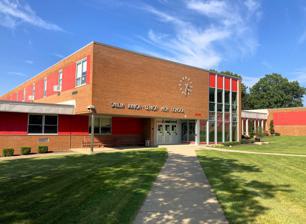
Building: Salem High School (Ohio)
Country: United States of America
Year built: 1959
Public, coeducational high school in Salem, Ohio, United States Salem High School Address 1200 East 6th Street Salem , Ohio 44460 United States Coordinates 40°54′25″N 80°50′41″W / 40.90694°N 80.84472°W / 40.90694; -80.84472 Information Type Public , coeducational high school Established 1860 School district Salem City School District Superintendent Sean Kirkland CEEB code 364560 Principal Todd McLaughlin Teaching staff 35.00 (FTE) Grades 9 – 12 Enrollment 638 (2022-2023) Student to teacher ratio 18.23 Campus type Fringe town Color(s) Red and black Slogan Love those Quakers Fight song Quaker Pride Athletics conference Eastern Buckeye Conference Nickname Quakers Team name Quakers Rival West Branch High School Newspaper The Quaker Yearbook Quaker Annual Website salemquakers .k12 .oh .us /highschool / Salem High School is a public high school in Salem, Ohio , United States.  It is the only high school in the Salem City School District . The school's athletic teams compete as the Salem Quakers in the Ohio High School Athletic Association as a member of the Eastern Buckeye Conference . Since 2006, the building has also housed Salem Junior High School for grades 7 and 8, though it is administered separately from the high school. Academics According to the National Center for Education Statistics, in 2021–2022, the school reported an enrollment of 665 pupils in grades 9th through 12th. The school employed 33.00 teachers, yielding a student–teacher ratio of 20.12. Salem High School offers courses in the traditional American curriculum . Entering their third and fourth years, students can elect to attend the Columbiana County Career and Technical Center in Lisbon as either a part time student, taking core courses at SHS, while taking career or technical education at the career center, or as a full time student instead. Students may choose to take training in automotives, construction technology, cosmetology, culinary arts, health sciences, information technology, multimedia, landscape & environmental design, precision machining, veterinary science, and welding. A student must earn 28 credits to graduate, including: 4 credits in a mathematics sequence, 3 credits in science, including life and physical science, 4 credits in English, 3 credits in a social studies sequence, 1 credit in fine art, 1 credit in health and physical education, 1 credit in personal finance, and 4.5 elective credits. Elective courses can be in English, science, social studies, foreign language, technology and business, family and consumer science, and fine art. Students attending the career center follow the same basic requirements, but have requirements in career & technical education rather than fine arts. All students must pass Ohio state exams in English I & II, Algebra I, Geometry, Biology, American History, and American Government, or the like. Athletics Salem High School's athletic teams are known as the Quakers . The mascots are Quaker Sam for boys' teams, and Quaker Lady for girls' teams. College Football Hall of Fame inductee Earle Bruce had his first head coaching position at Salem.  He led the Quakers to a record of 28–9 over four seasons from 1956 to 1959. OHSAA State Championships Boys' cross country - 1930, 1931, 1993, 2004, 2005 Girls' cross country - 2005, 2006 Boys' track - 2005, 2006 Notable alumni Former downtown campus, now used by Kent State University at Salem Dustin Bates - singer-songwriter of Starset Alan Freed - disc jockey who coined " rock and roll " Rich Karlis - NFL kicker Kirk Lowdermilk - NFL offensive lineman Jerry Meals - Major League Baseball umpire Chip Mosher - newspaper columnist, high school "Educator of Distinction," poet Tim Schuller (1949–2012) music critic Lou Slaby - NFL linebacker Lloyd Yoder - College Football Hall of Fame inductee References